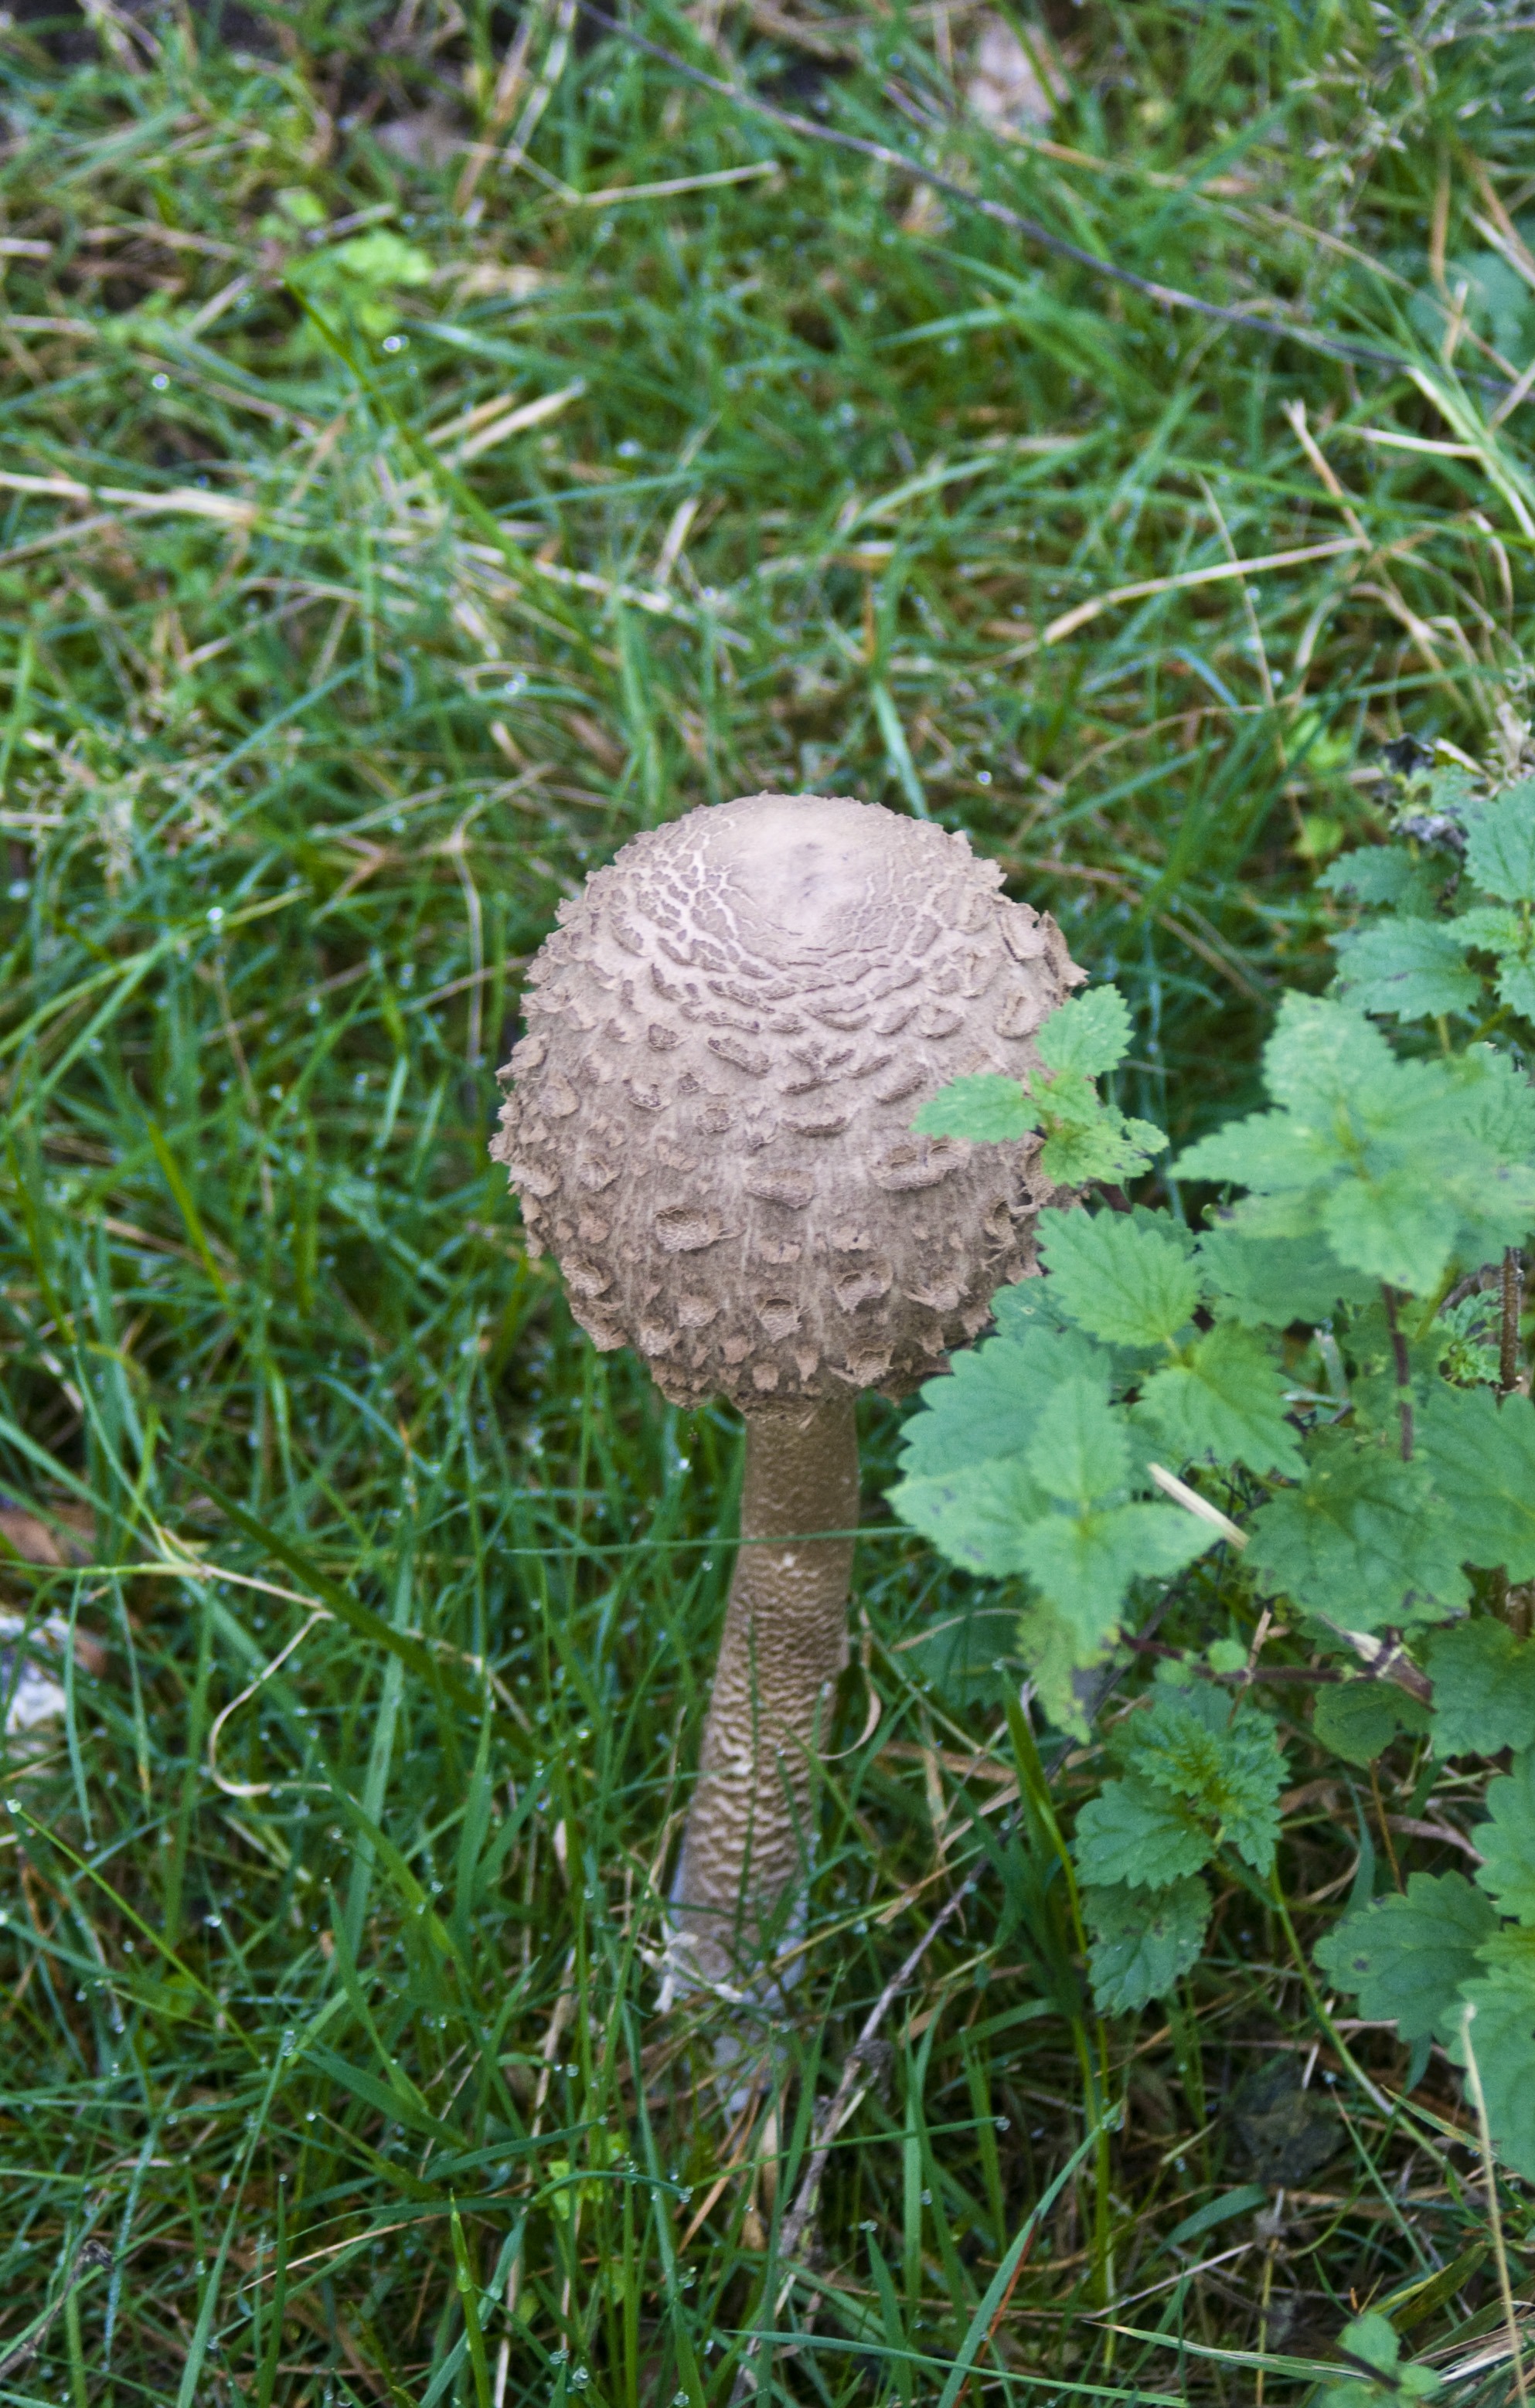
forest, lawn, flower, autumn, soil, botany, mushroom, colorful, leaves, fungus, mushrooms, woodland, collect, giant screen fungus, edible mushroom, drum mallets